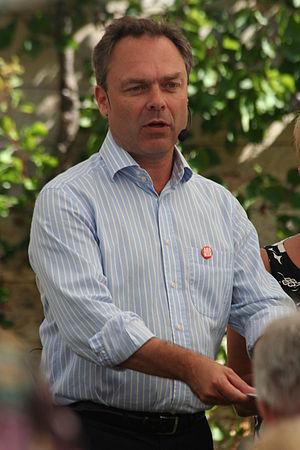
Jan Arne Björklund est un homme politique suédois, dirigeant du parti Les Libéraux de 2007 à 2019, vice-Premier ministre de 2010 à 2014 et ministre de l'Éducation de 2007 à 2014 des gouvernements Reinfeldt.